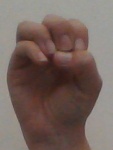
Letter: ha